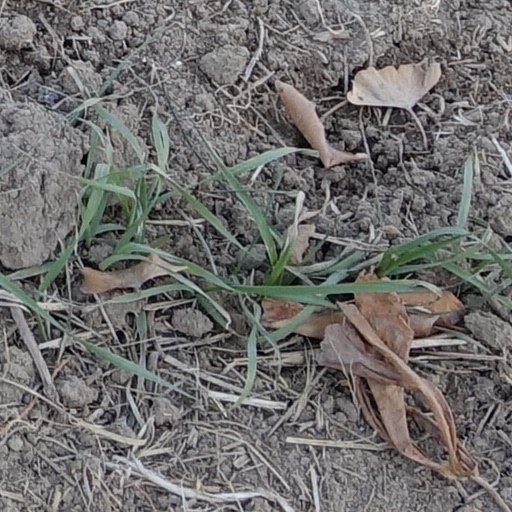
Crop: wheat